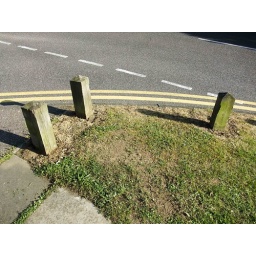
Expanding areas of dead grass around tree and grass scrapped of by lawnmowers.